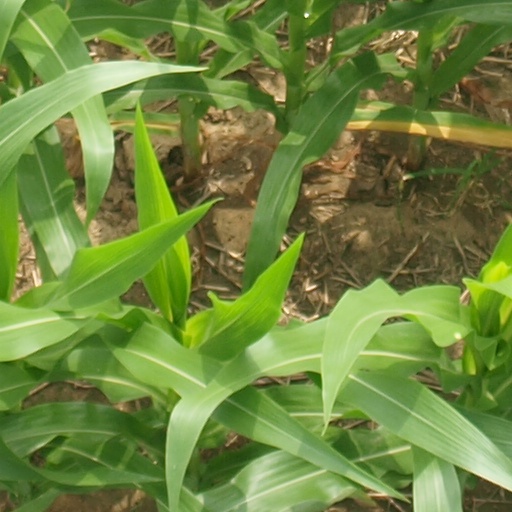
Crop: maize; corn